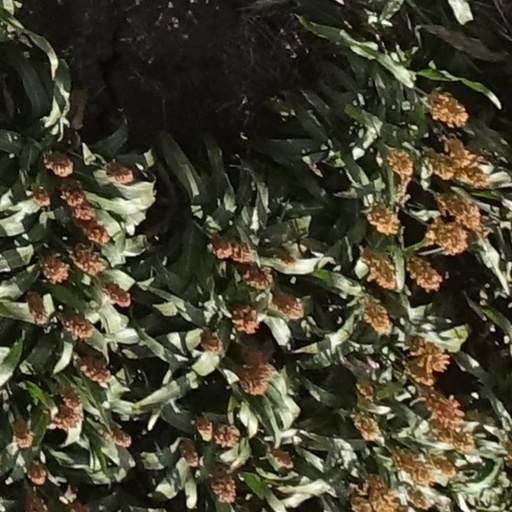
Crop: sorghum